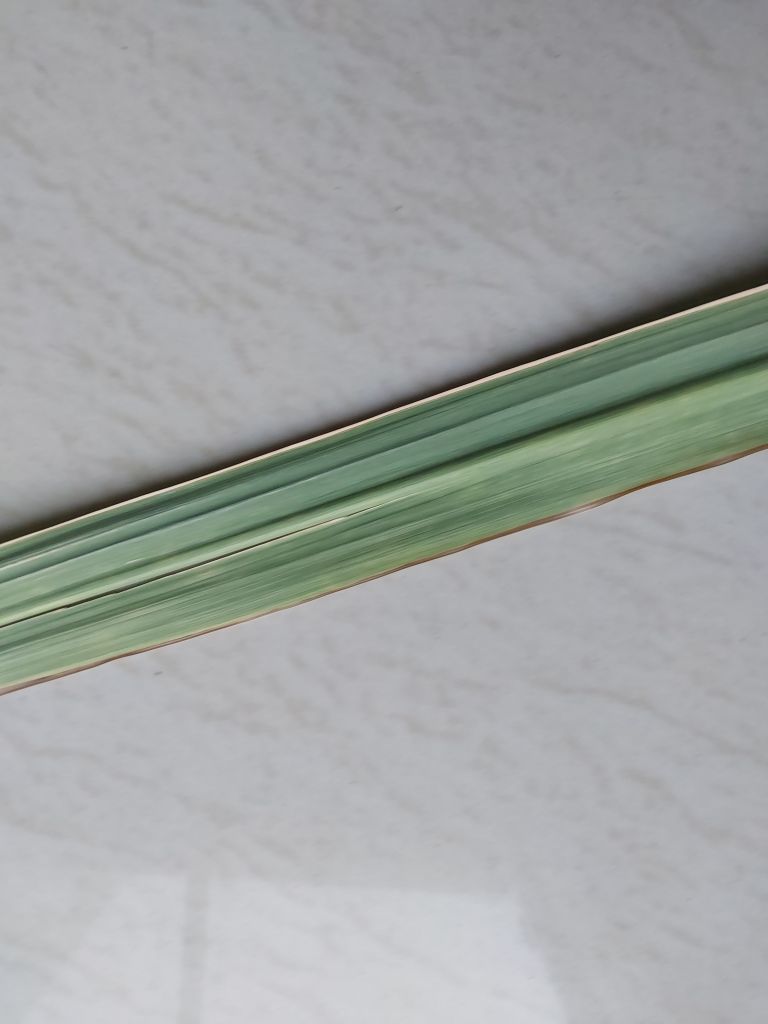
Label: BrownRust